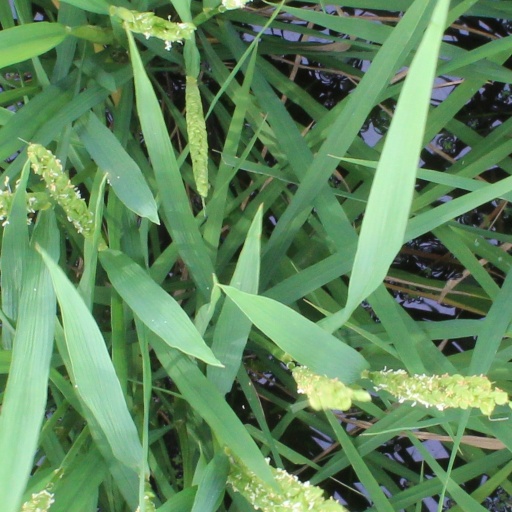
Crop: rice